Tord Backman

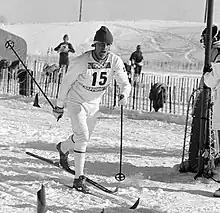
Backman at the 1972 Olympics

Tord Backman (born 13 November 1942) is a Swedish cross-country skier. He was part of the Swedish reserve team at the 1968 Winter Olympics. At the 1972 Games he placed 13th in the 50 km and 20th in the 15 km event.